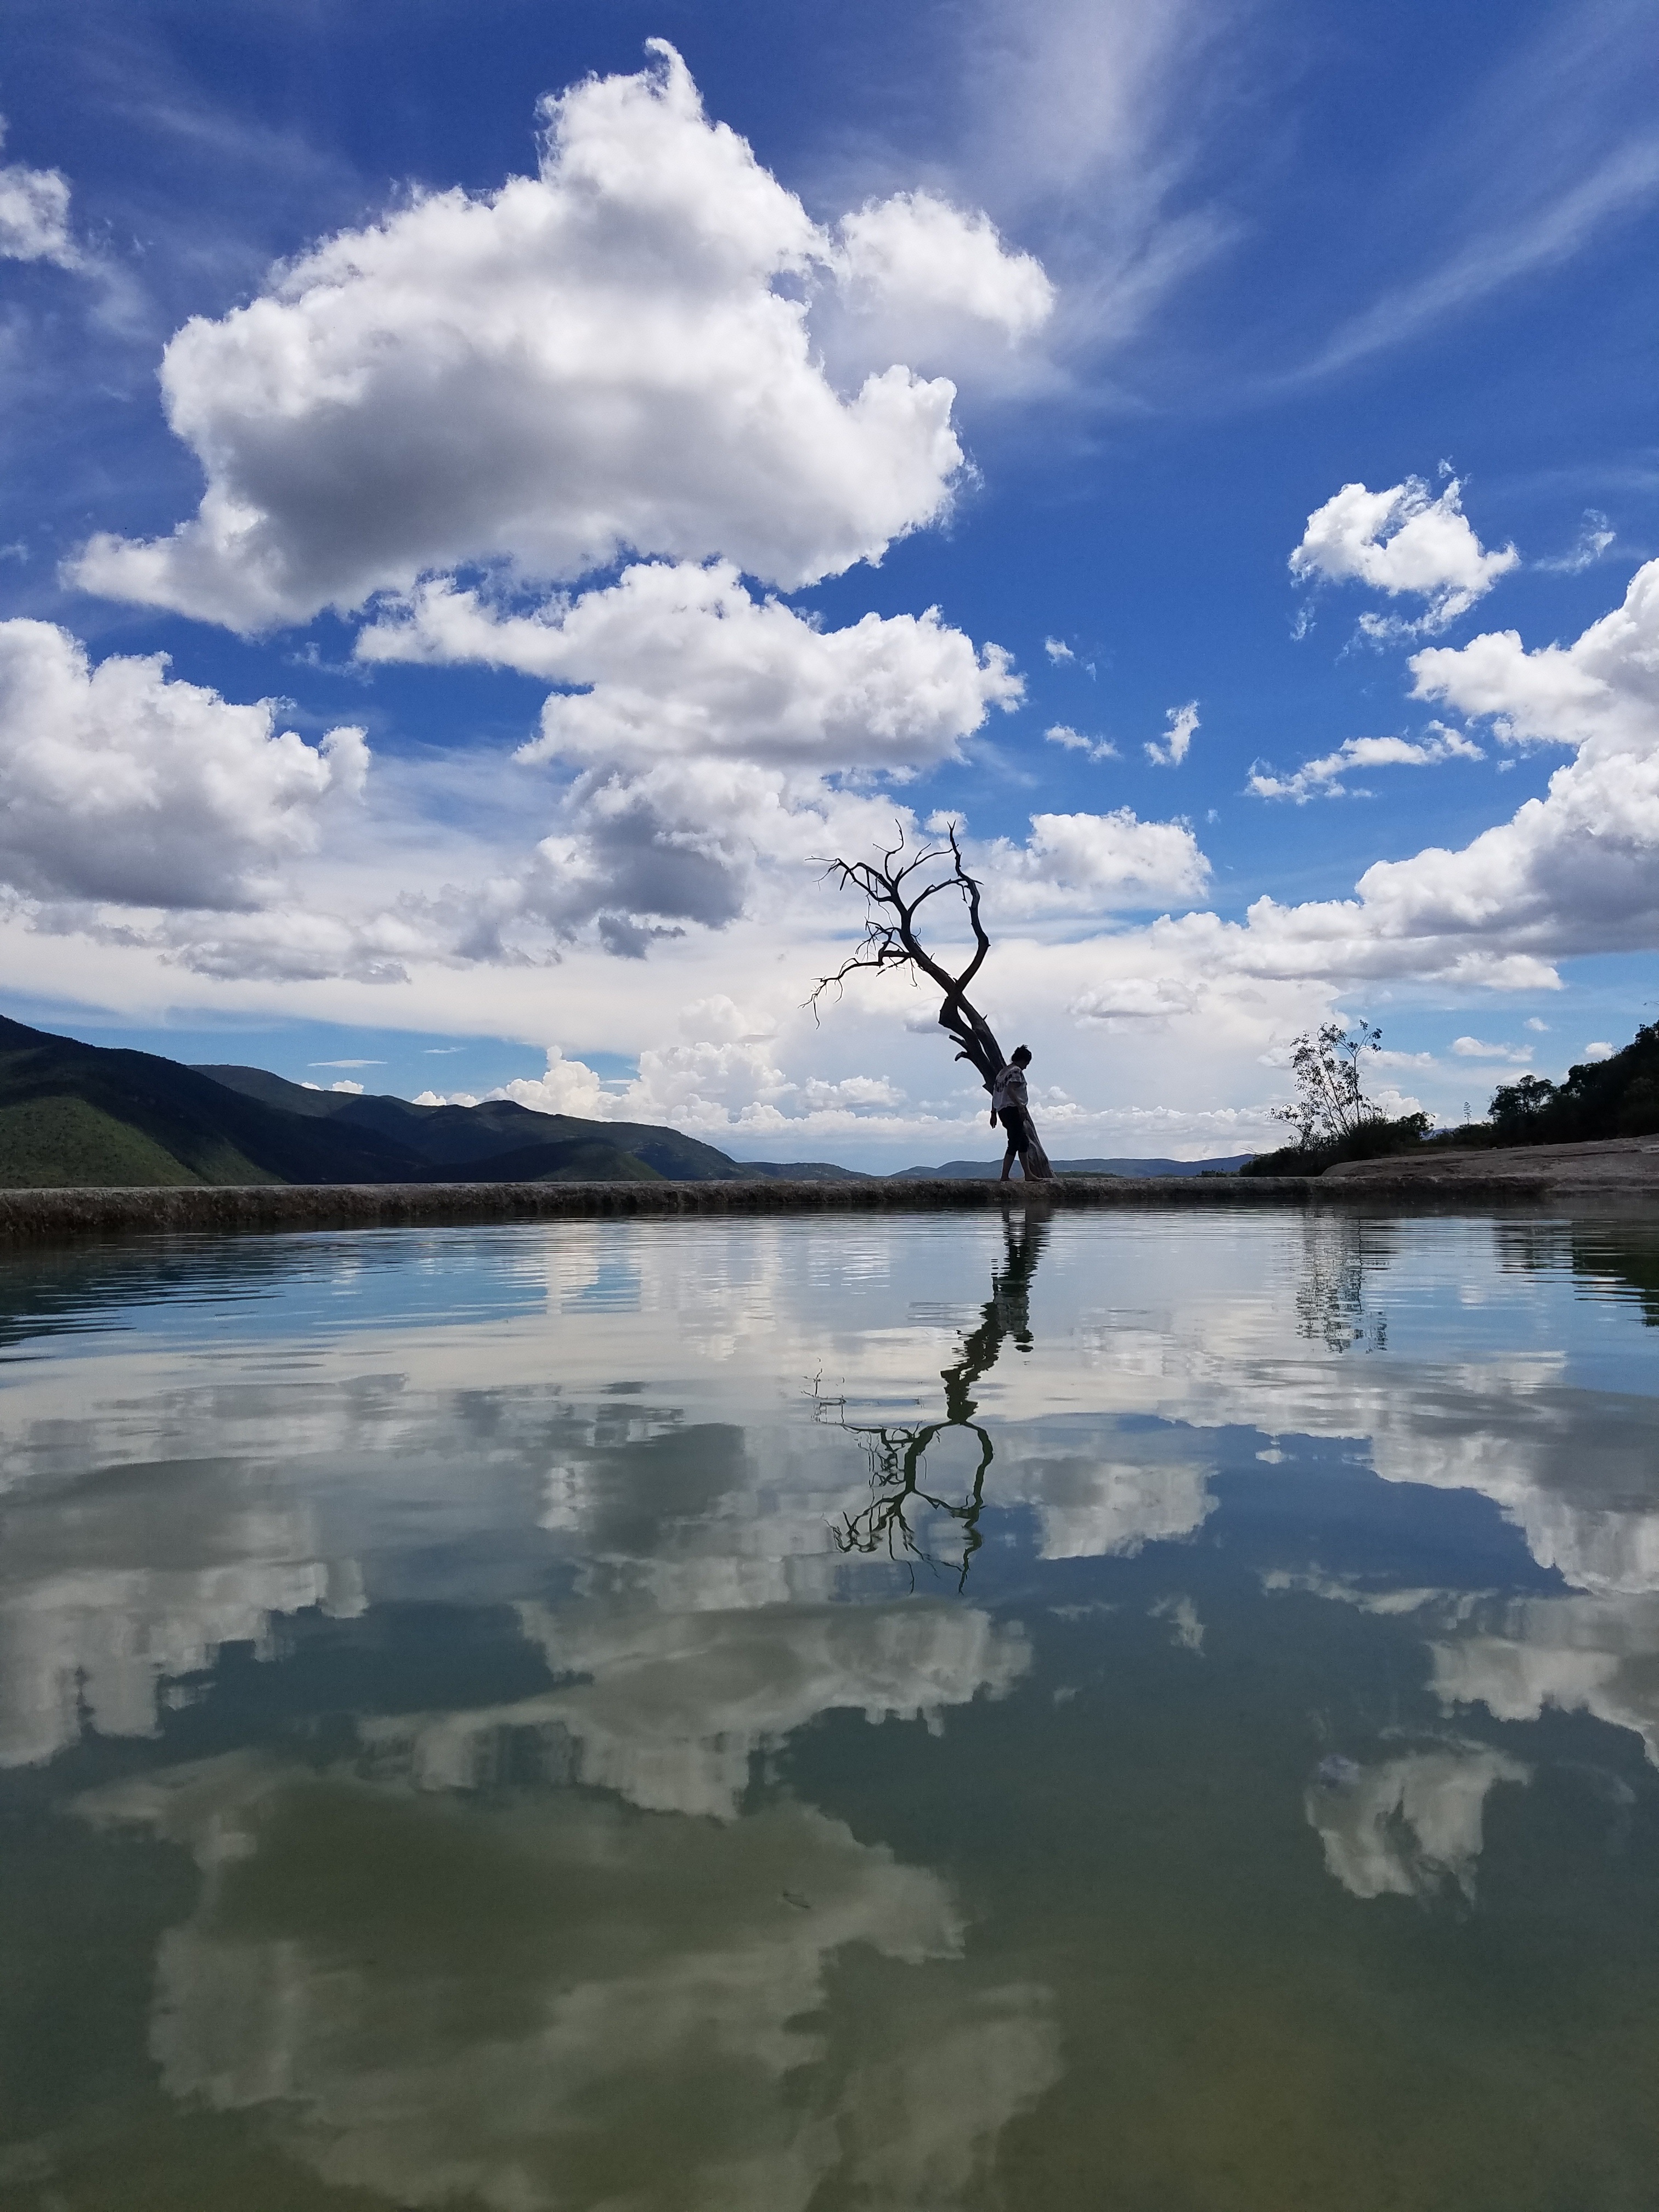
landscape, sea, coast, tree, water, nature, mountain, cloud, sky, sunlight, morning, lake, river, dusk, reflection, reservoir, body of water, loch, meteorological phenomenon, atmosphere of earth